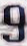
Number: 9